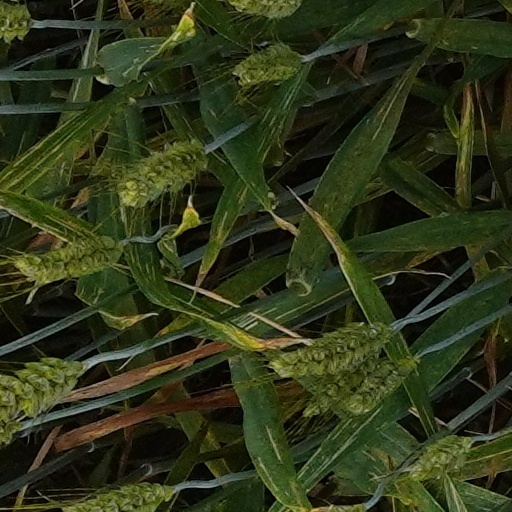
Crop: wheat